Falkum

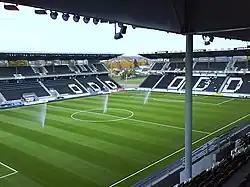
Skagerak Arena viewed from Sparebank 1 tribune

Skagerak Arena (capacity 13,500), the soccer stadium for the local soccer team Odds BK is located at Falkum. It is named Skagerak Arena after local sponsor Skagerak Energi and it was finished in 2008. Odd plays in the Tippeligaen and holds the record winning the Norwegian Football Cup the most times, the last coming in 2000.